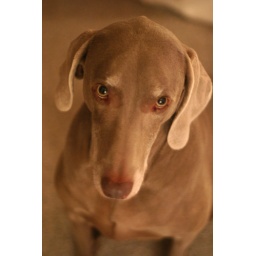
the gray dog can't beg, not like the yellow dog. she gets too anxious and the hunter in her takes over.